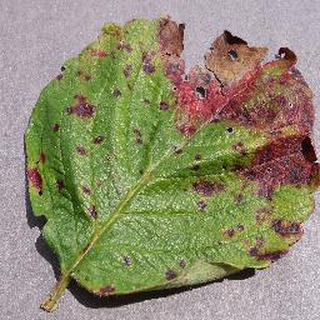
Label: strawberry_leaf_scorch